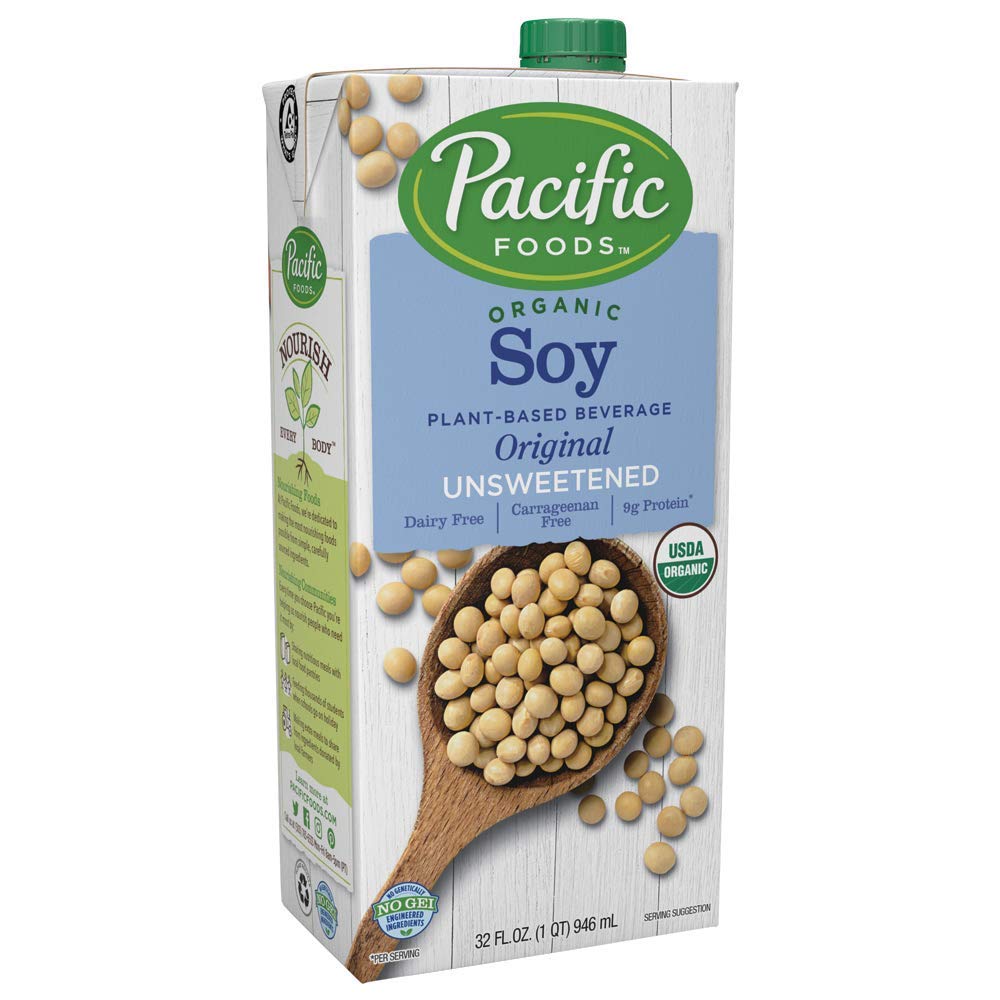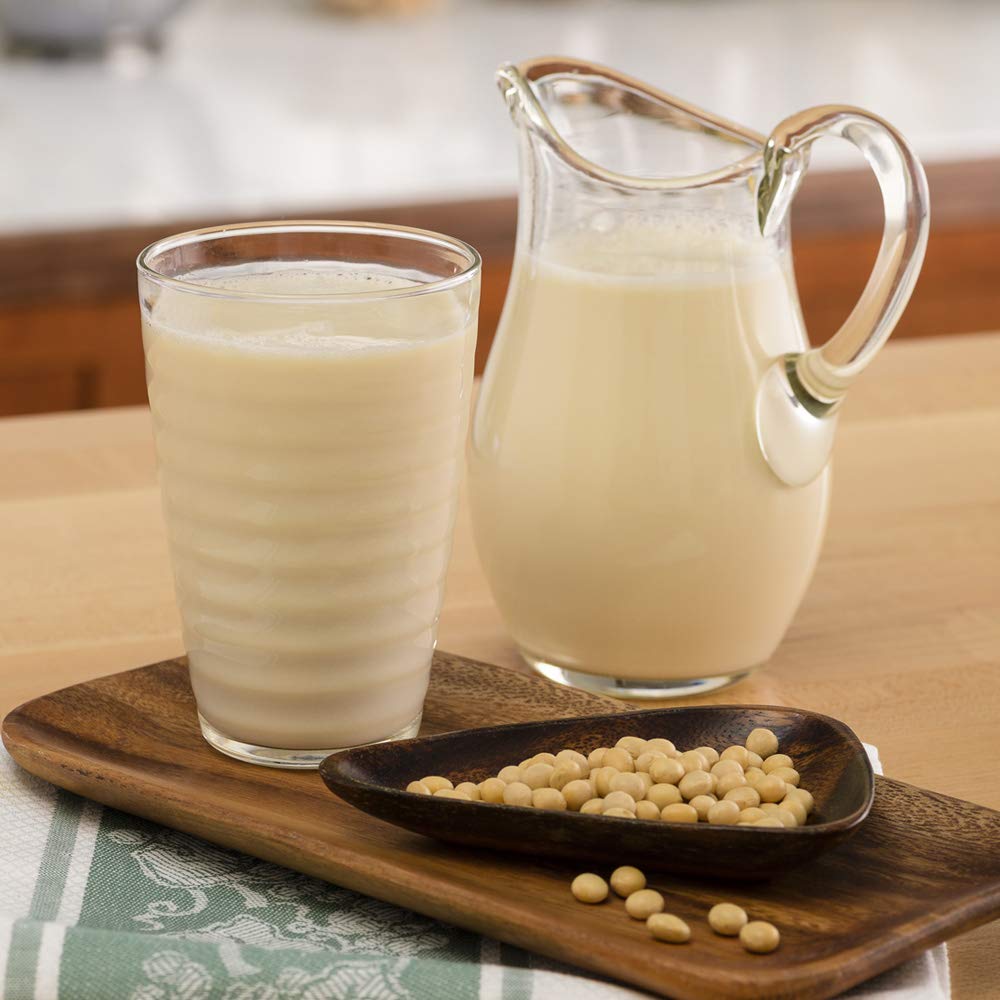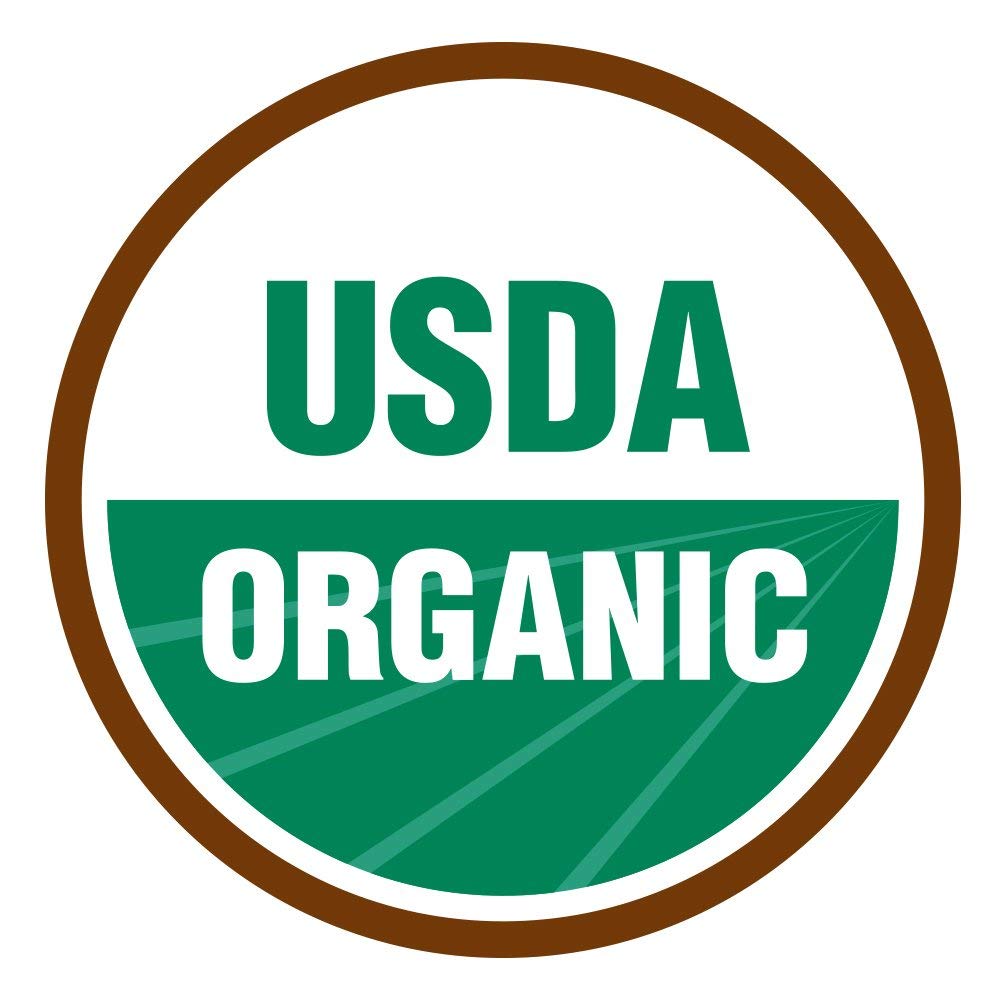
Pacific Foods Organic Soy Unsweetened Original Plant-Based Beverage, 32 oz (Pack of 12)
Category: Grocery
Gluten Free, Grain Free, Soy Free. Enjoy as a delicious non-dairy alternative in your favorite recipes. This product is manufactured in United States.
Features: Gluten Free, Grain Free, Soy Free | Enjoy as a delicious non-dairy alternative in your favorite recipes | This product is manufactured in United States